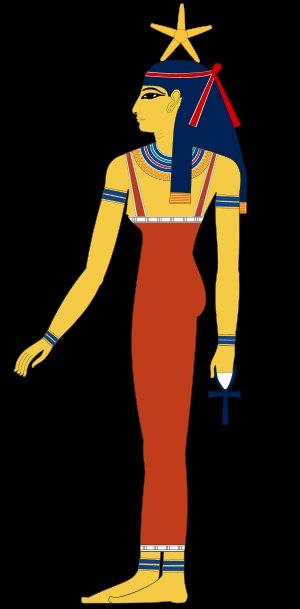
Sirius, également appelée Alpha Canis Majoris par la désignation de Bayer, est l'étoile principale de la constellation du Grand Chien. Vue de la Terre, Sirius est l'étoile la plus brillante du ciel après le Soleil, dépassant Canopus et Arcturus. Elle fait partie de la catégorie des étoiles blanches. Du fait de sa déclinaison, Sirius n'est jamais très élevée au-dessus de l'horizon depuis les latitudes tempérées de l'hémisphère nord. L'extinction atmosphérique atténue son éclat comparativement à Arcturus. Du fait de sa proximité et de son éclat, Sirius est une des étoiles les plus étudiées des astronomes et fut l'objet de plusieurs « premières », notamment la détection de son mouvement propre et de sa vitesse radiale.